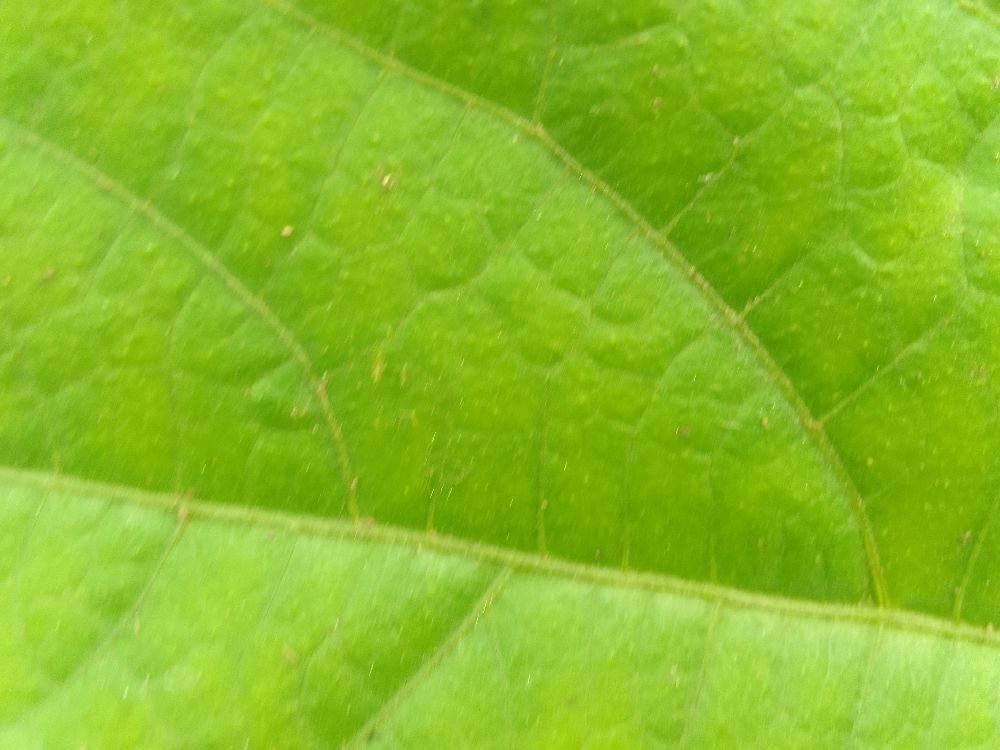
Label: healthy